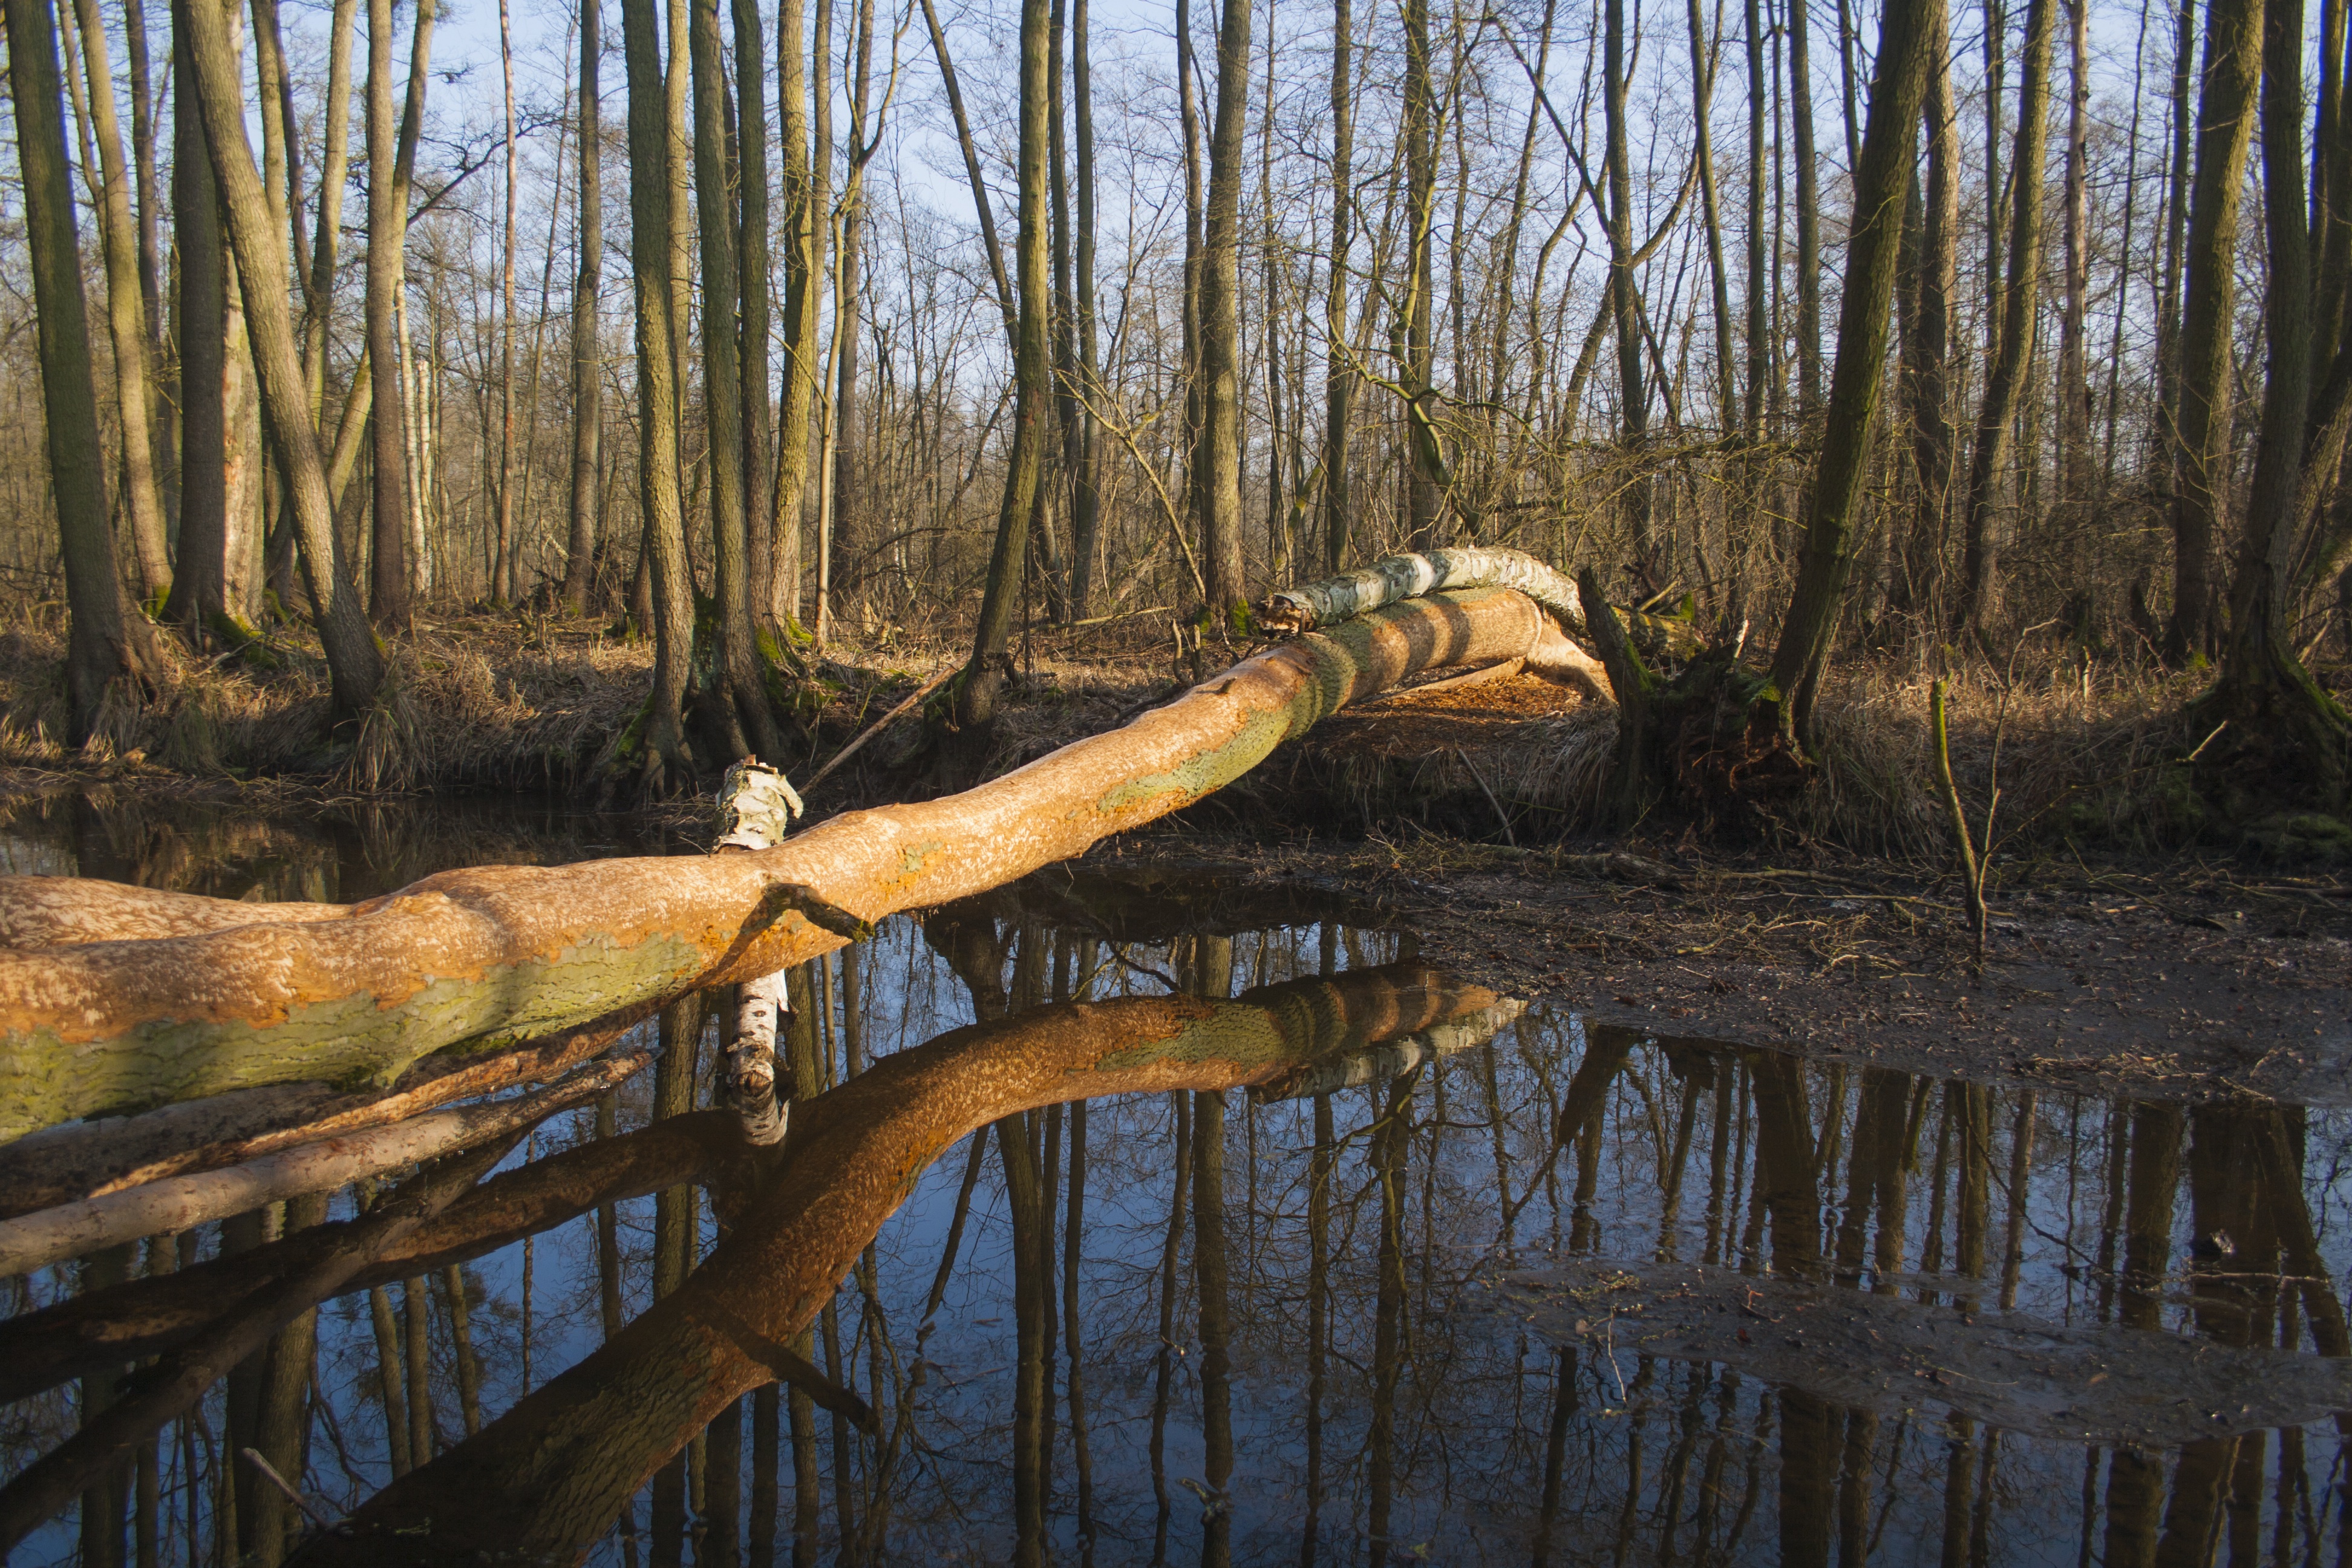
tree, water, nature, forest, swamp, wilderness, wood, pond, wildlife, spring, reflection, autumn, fauna, wetland, woodland, habitat, badgers, natural environment, woody plant, bayou